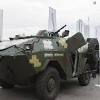
Label: BTR